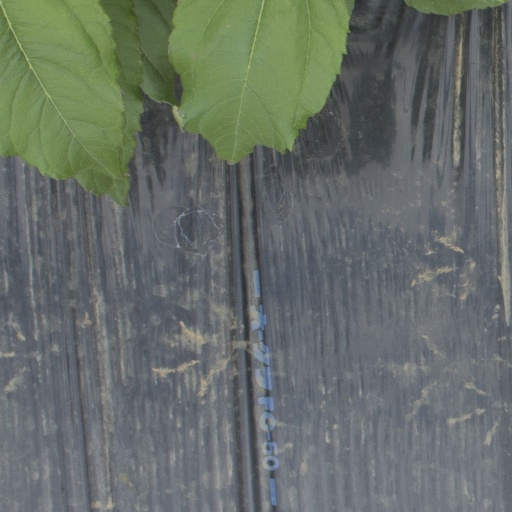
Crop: Jerusalem artichoke